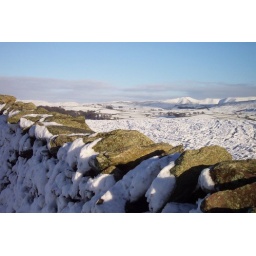
an old stone wall near Kendal